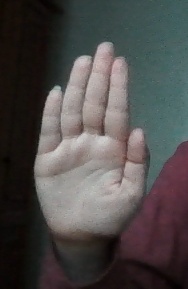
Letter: seen